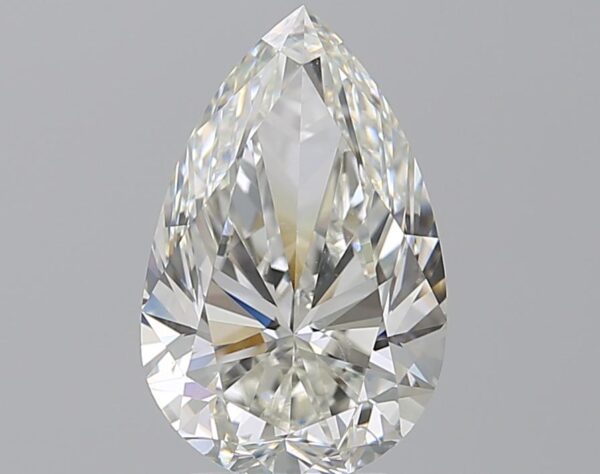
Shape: pear
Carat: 3.35
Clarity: SI1
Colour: I
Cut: EX
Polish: EX
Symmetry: EX
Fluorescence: M
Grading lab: GIA
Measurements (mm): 12.68 x 8.06 x 5.15